Trae Young

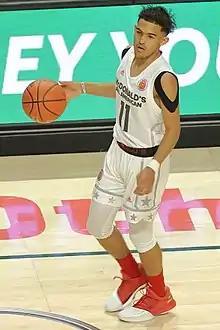
Young at the 2017 McDonald's All-American Boys Game

Born on September 19, 1998 in Lubbock, Texas, Trae is the son of Candice and Rayford Young, who played basketball at Texas Tech and professionally in Europe. He has a younger brother and two younger sisters. Young also has an uncle who played college basketball in the NAIA. Trae was raised in Pampa, Texas, by his mother and paternal grandparents, as his father played basketball overseas.